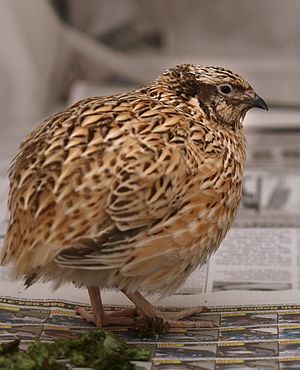
Japansk vagtel
Japansk vagtel
Japansk vagtel
Japansk vagtel er en vagtelart, som findes vildt i Japan, Rusland, Korea og Kina. Den er senere blevet introduceret til Italien, hvor den nu også findes vildt. I marts 1990 udrugede man succesfuldt æg fra den japanske vagtel på rumstationen Mir. Man har også haft æg fra vagtlen med på flere russiske og i sin tid sovjetiske rumekspeditioner. Vagtlen bliver ofte forvekslet med den europæiske vagtel, men den adskiller sig betydeligt fra denne ved at have et meget anderledes kald.